Eirian Smith

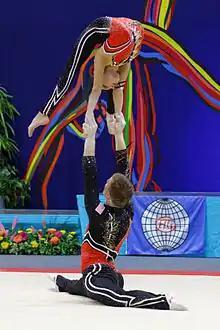
Eirian Smith and Brian Kincher at the 2014 Acrobatic Gymnastics World Championships.

Eirian Smith (born June 26, 1998) is an American female acrobatic gymnast. With Brian Kincher, she competed in the 2014 Acrobatic Gymnastics World Championships.